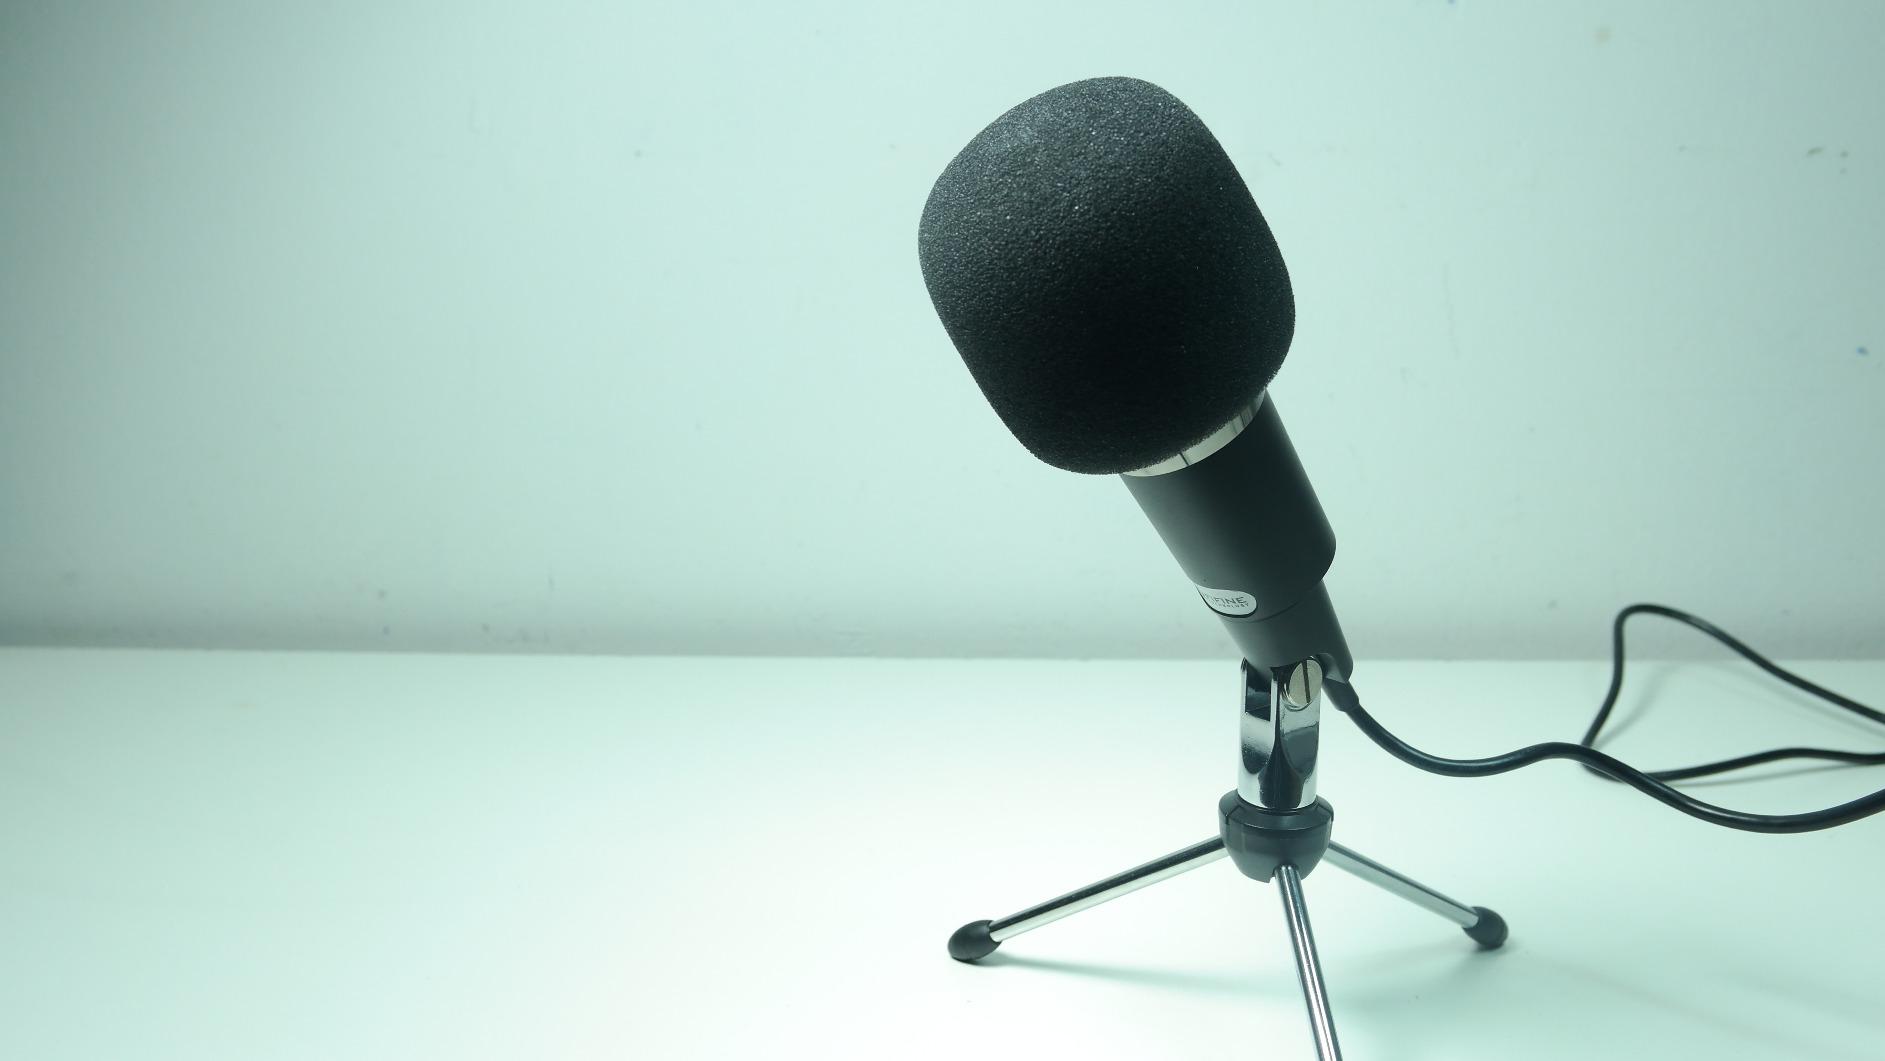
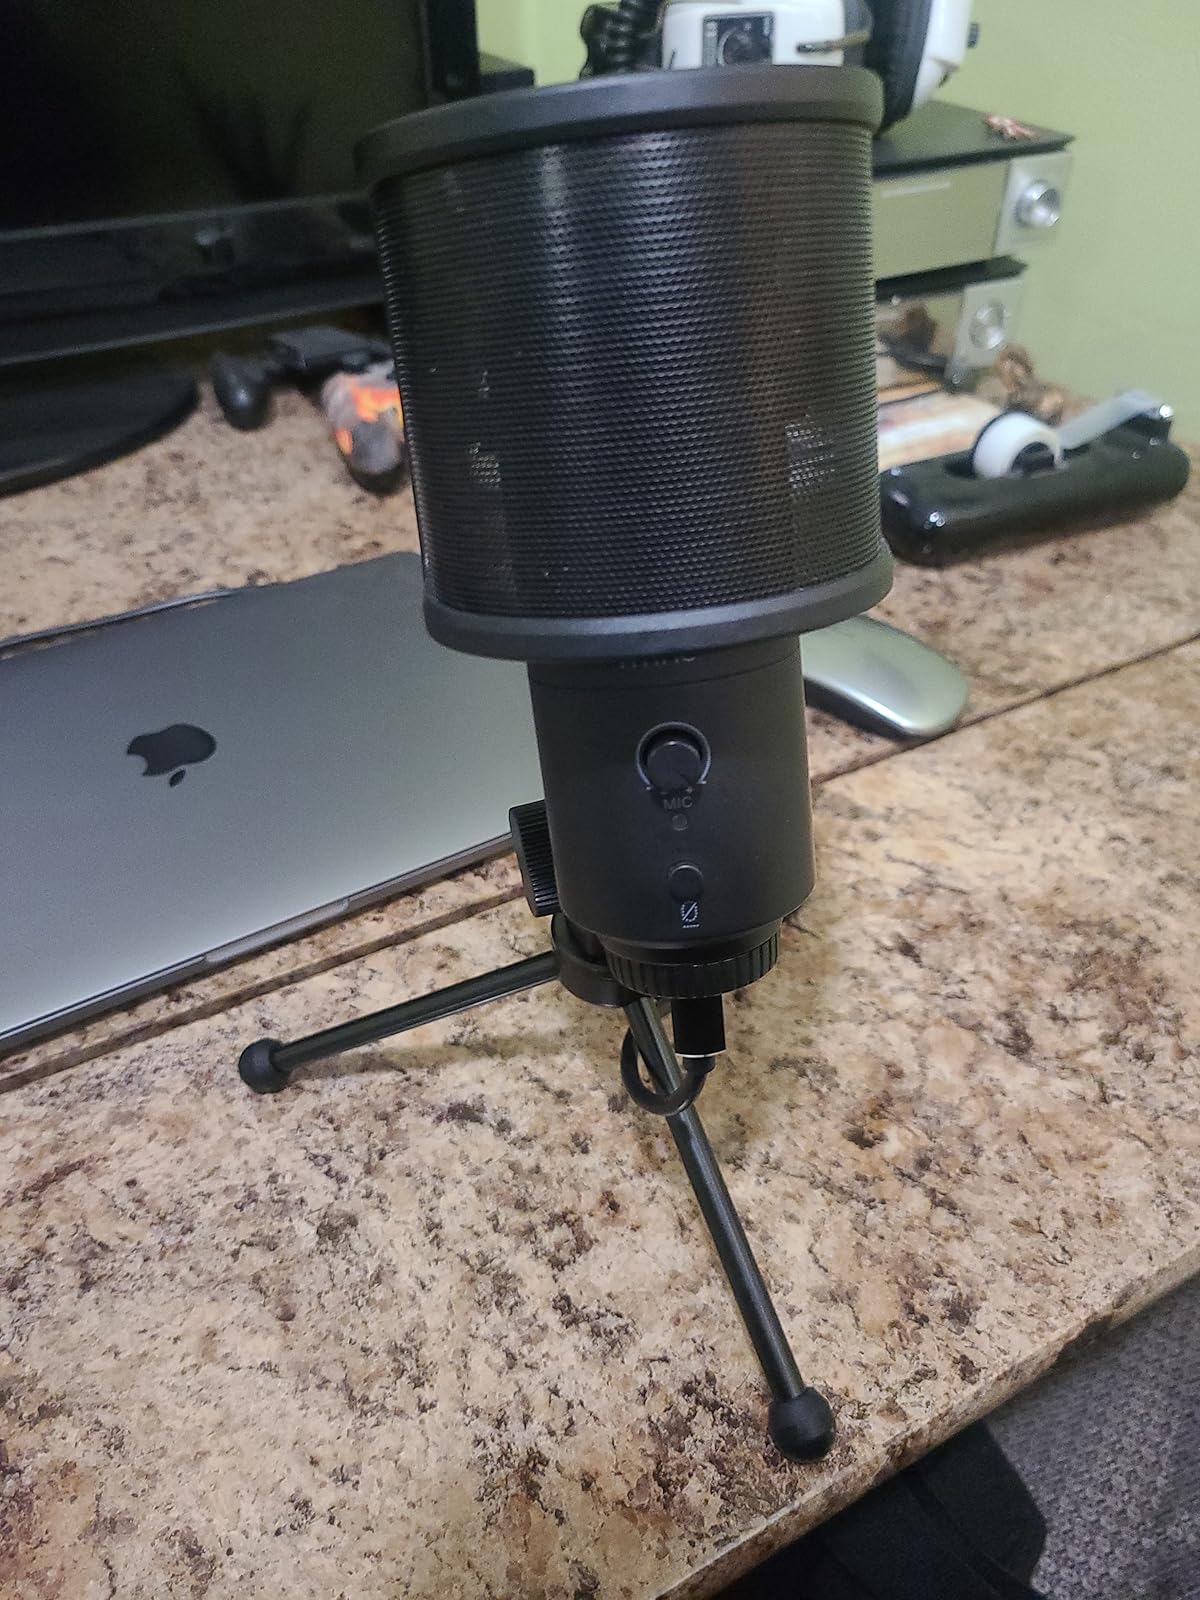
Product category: microphone
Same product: no